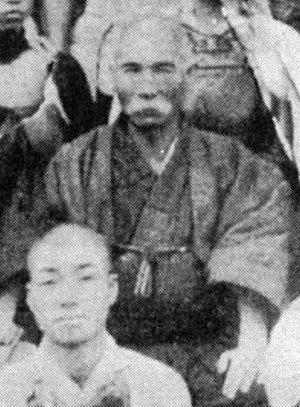
Un kata en karaté est – comme les kata dans d'autres arts martiaux japonais – un enchaînement de techniques codifié qui simule un combat stylisé contre des adversaires imaginaires.
Yasutsune Itosu, plus connu sous le nom de Ankō Itosu, est le « véritable père » du karaté moderne, bien que ce même titre soit souvent attribué à Gichin Funakoshi qui rendra le karaté populaire à travers tout le Japon.